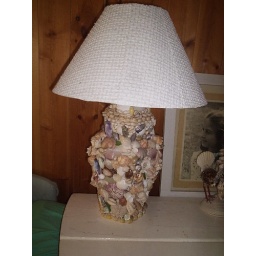
This shell lamp was started by my niece then passed on to my to finish. The lamp base was from a thrift store.